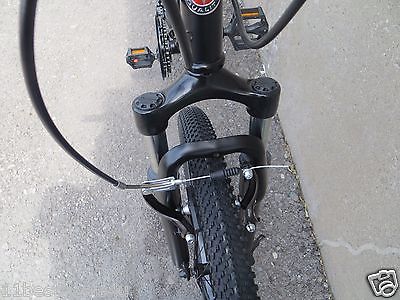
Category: bicycle